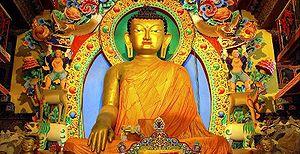
L'Arunachal Pradesh est un État du nord-est de l'Inde, créé d'abord comme territoire de l'Union le 20 janvier 1972 avant d'accéder au rang d'État proprement dit le 20 février 1987. Sa partie septentrionale est revendiquée par la Chine comme faisant partie de la Région autonome du Tibet. Il a une frontière internationale de 160 km avec le Bhoutan à l'ouest, de 1 080 km au nord avec la Chine et de 440 km à l'est avec la Birmanie. Il s'étend des pics enneigés de l'Himalaya au nord jusqu'à la vallée du Brahmapoutre au sud. C'est le plus vaste État du nord-est, plus étendu que l'Assam qui est cependant plus peuplé.